Uppslagsverket Finland

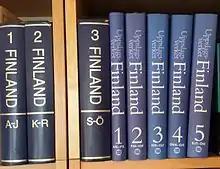
Printed editions of the encyclopaedia.

Uppslagsverket Finland ('Encyclopedia Finland') is a Swedish-language encyclopedia with a focus on Finland and in particular Finland-Swedish subjects.